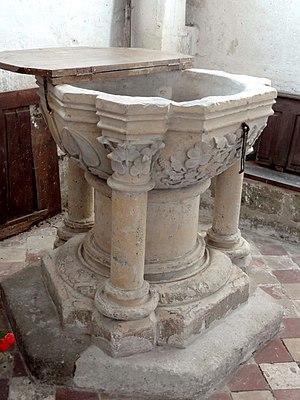
Mobilier de l'église - voir titre.
L'église Saint-Martin est une église catholique paroissiale située à Gilocourt, dans l'Oise, en France. Depuis l'extérieur, elle apparaît comme un édifice de style presque exclusivement gothique flamboyant. L'importance de la surface vitrée et les réseaux très soignés sont à souligner. En revanche, il n'y a qu'un petit clocher en charpente, et la façade occidentale donnant sur la rue est bien austère, malgré l'élégant portail de style gothique primitif. Il annonce une nef du même style, qui n'a jamais été voûtée et dont les fenêtres latérales sont murées, mais qui séduit toujours par ses grandes arcades d'un profil complexe, qui retombent sur des faisceaux de trois colonnettes à chapiteaux de chaque côté. Les bas-côtés sont plus larges que d'habitude, surtout celui du sud, et inondés de lumière. Les parties orientales sont purement flamboyantes, bien qu'englobant encore des structures plus anciennes. Le vaisseau central du chœur et ses bas-côtés sont voûtés à la même hauteur, qui est bien plus modeste que celle de la nef, et forment ensemble un espace liturgique largement unifié, sans aucun cloisonnement.